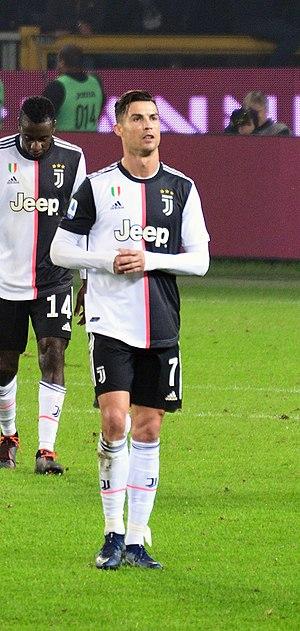
Le Ballon d'or 2019 est la 64ᵉ édition du Ballon d'or. Il récompense le meilleur footballeur de l'année 2019 pour le magazine France Football. Le lauréat est Lionel Messi qui remporte ainsi son sixième Ballon d'or.